Hans Josephsohn

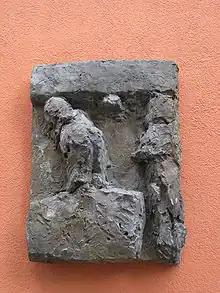

Josephsohn was born in Königsberg (today's Kaliningrad), East Prussia. Here he attended elementary school and completed high school in 1937. That same year, he left his homeland and moved to Florence with a small scholarship, in order to study art. Due to his Jewish ancestry, he had to leave Italy a short time later and fled to Switzerland. He arrived in Zürich in 1938 and became a student of the sculptor Otto Müller. In 1943 Josephsohn moved into his first atelier, and starting in 1964 began showing his works in various solo shows within Switzerland. He acquired Swiss citizenship in 1964.